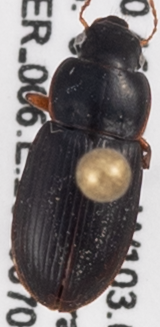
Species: Harpalus herbivagus
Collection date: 2020-07-01 04:00:00
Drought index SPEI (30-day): -1.444
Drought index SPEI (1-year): -1.172
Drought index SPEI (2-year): -0.288